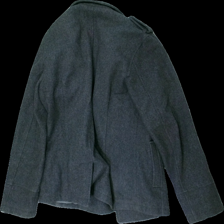
View: back
Type: Jacket
Category: Ladies
Brand: Not in the list
Brand text on label: topman
Colors: Grey
Material: 100% viscose
Cut: Regular
Size: S
Season: All
Price range: 100-150
Recommended usage: Reuse